Israel–United Kingdom relations

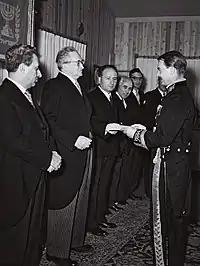
John Nicholls, British ambassador to Israel, presenting his credentials to Yitzhak Ben Zvi, 1954

In 1956, Egypt nationalized the Suez Canal and blocked the Straits of Tiran to ships bound to Israel, whilst encouraging violent terror attacks into Israel via Egyptian-controlled Gaza. Britain and France resolved to secure the Suez Canal by force. Although Israel had its own problems with Egypt and wanted to attack, Britain was hesitant to fight alongside the Israelis, lest the ensuing backlash in the Arab world threaten London's close allies in Baghdad and Amman. In the end, the government of Anthony Eden reluctantly included Israel in the war plans, due to French pressure and the need for a local ally. In November 1956, Israel attacked Egypt, and Britain and France seized most of the Suez Canal before financial and diplomatic intervention by Russia and the United States forced them to halt their advance. This marked the point where Israeli-British relations were at their best.